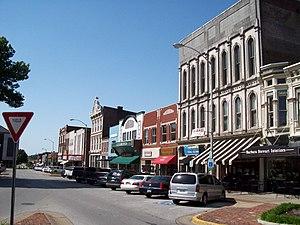
La ville de Bowling Green est le siège du comté de Warren, dans l’État du Kentucky, aux États-Unis. Selon le recensement de 2010, sa population est de 58 067 habitants.